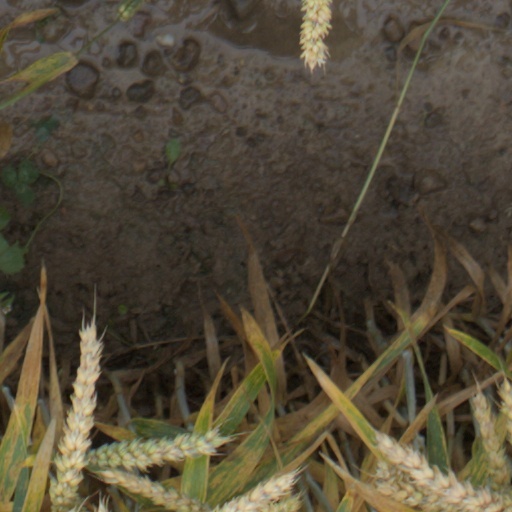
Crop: wheat